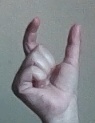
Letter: nun